Steinheim, Luxembourg

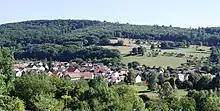
View of Steinheim, Luxembourg

Steinheim is a town in the commune of Rosport-Mompach, in eastern Luxembourg. , the town has a population of 654.